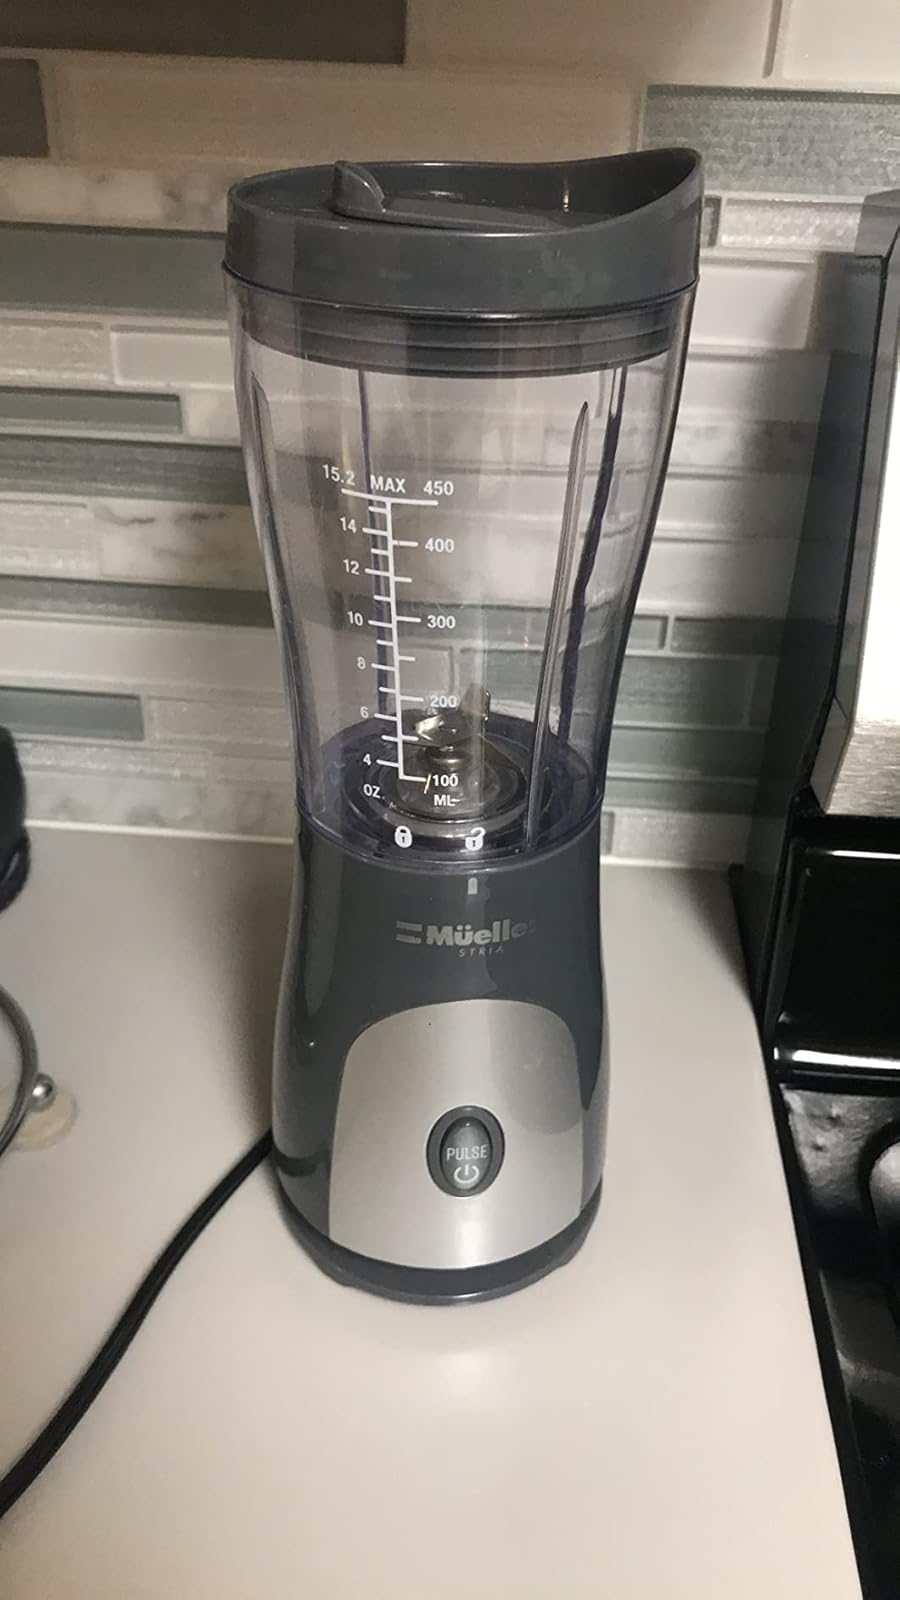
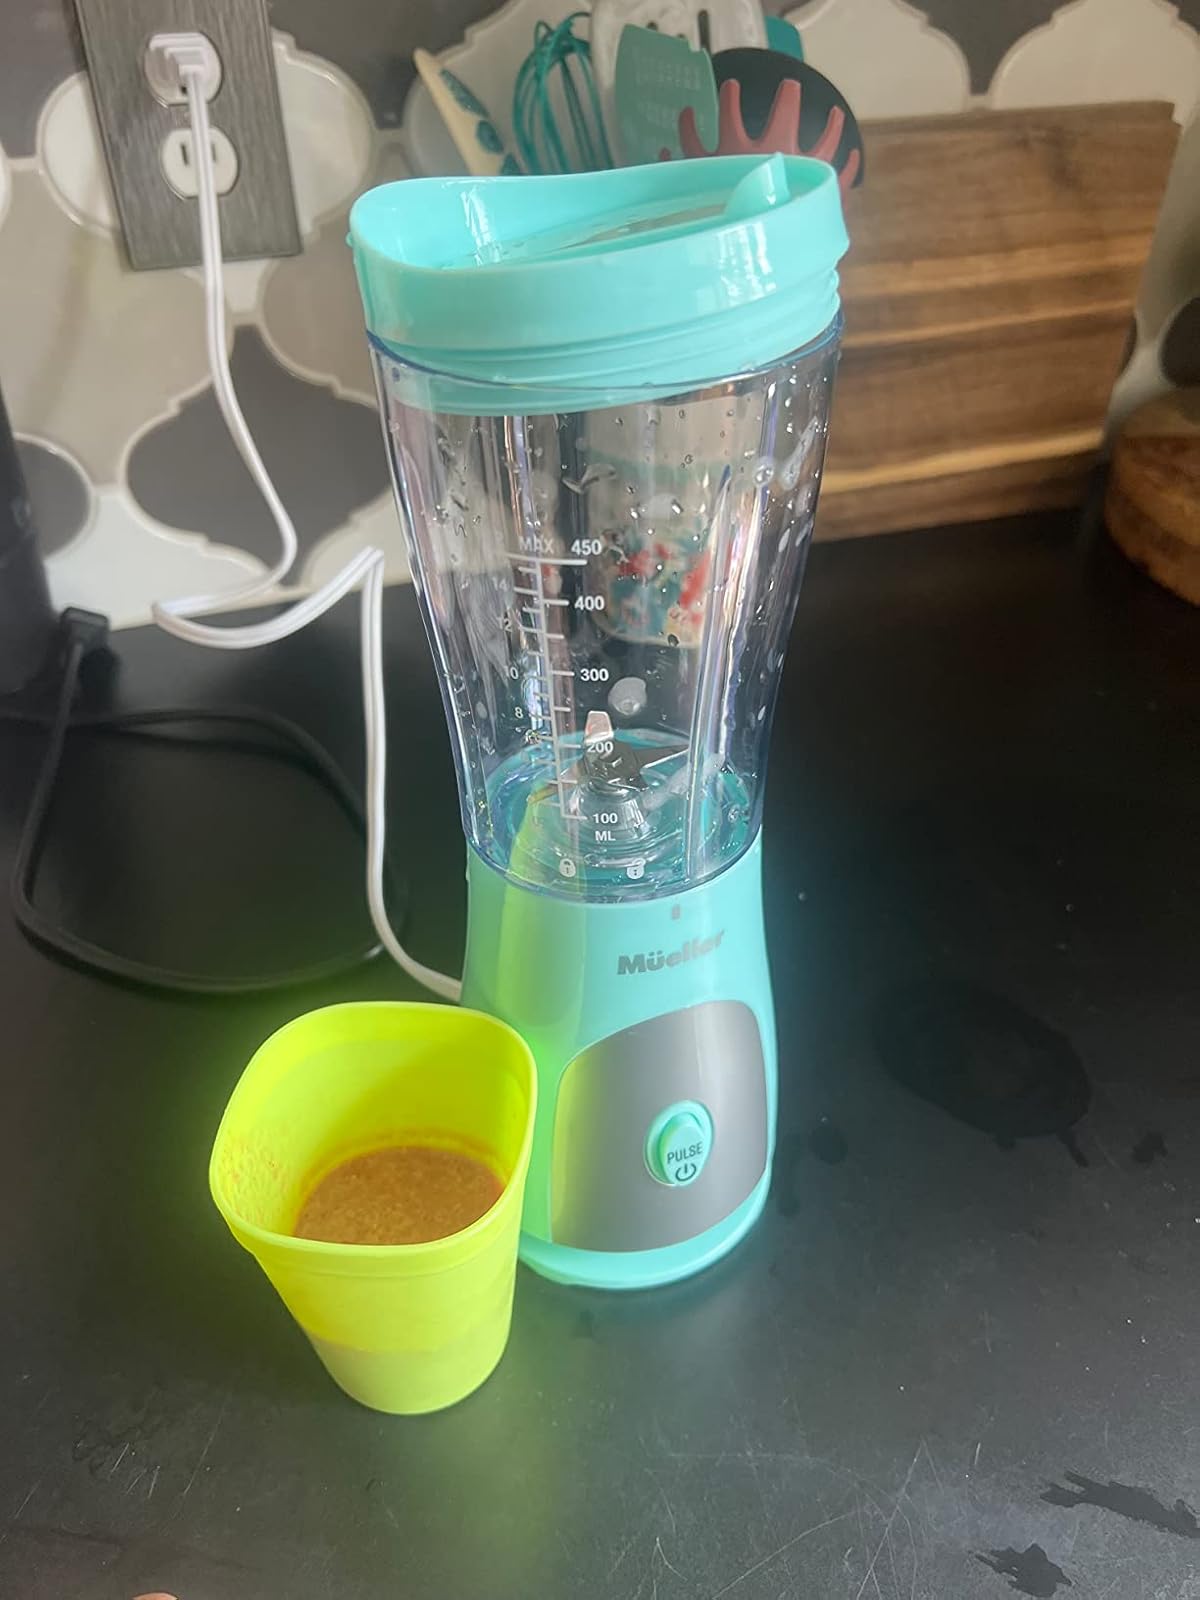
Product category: items_blender
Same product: no